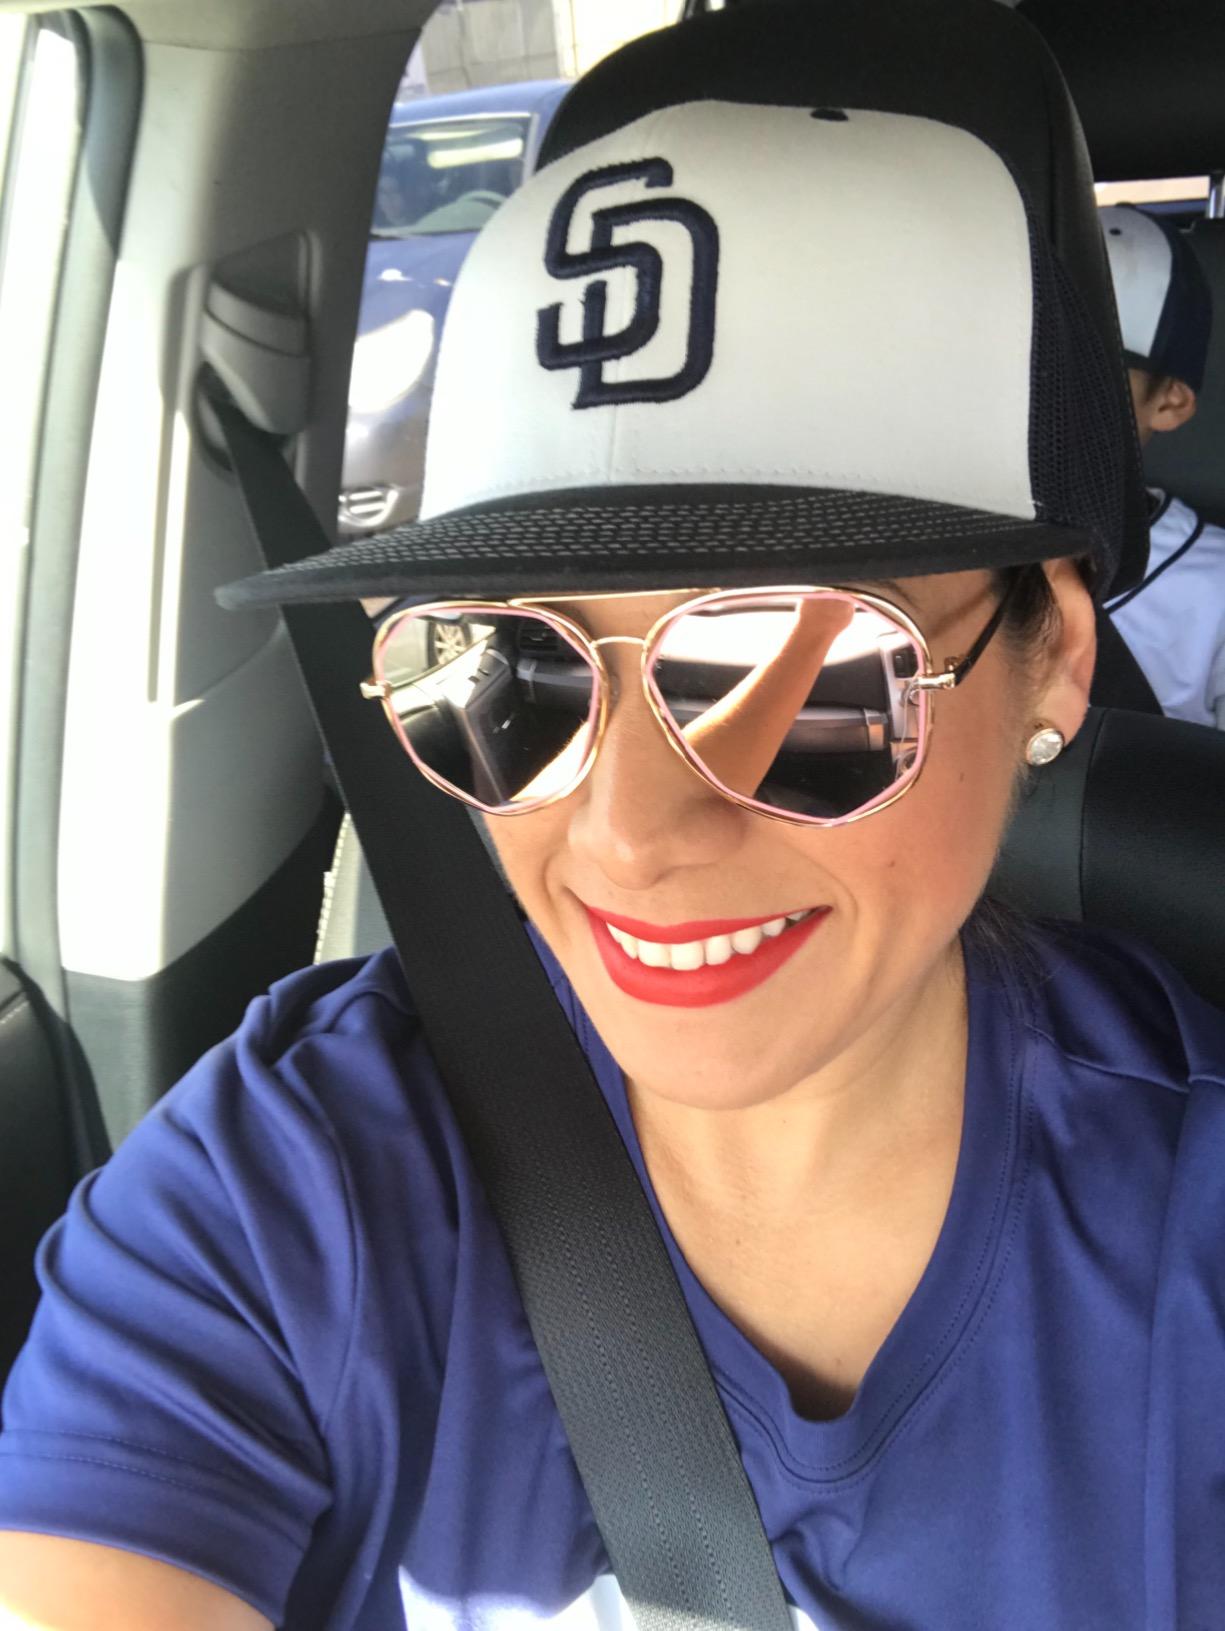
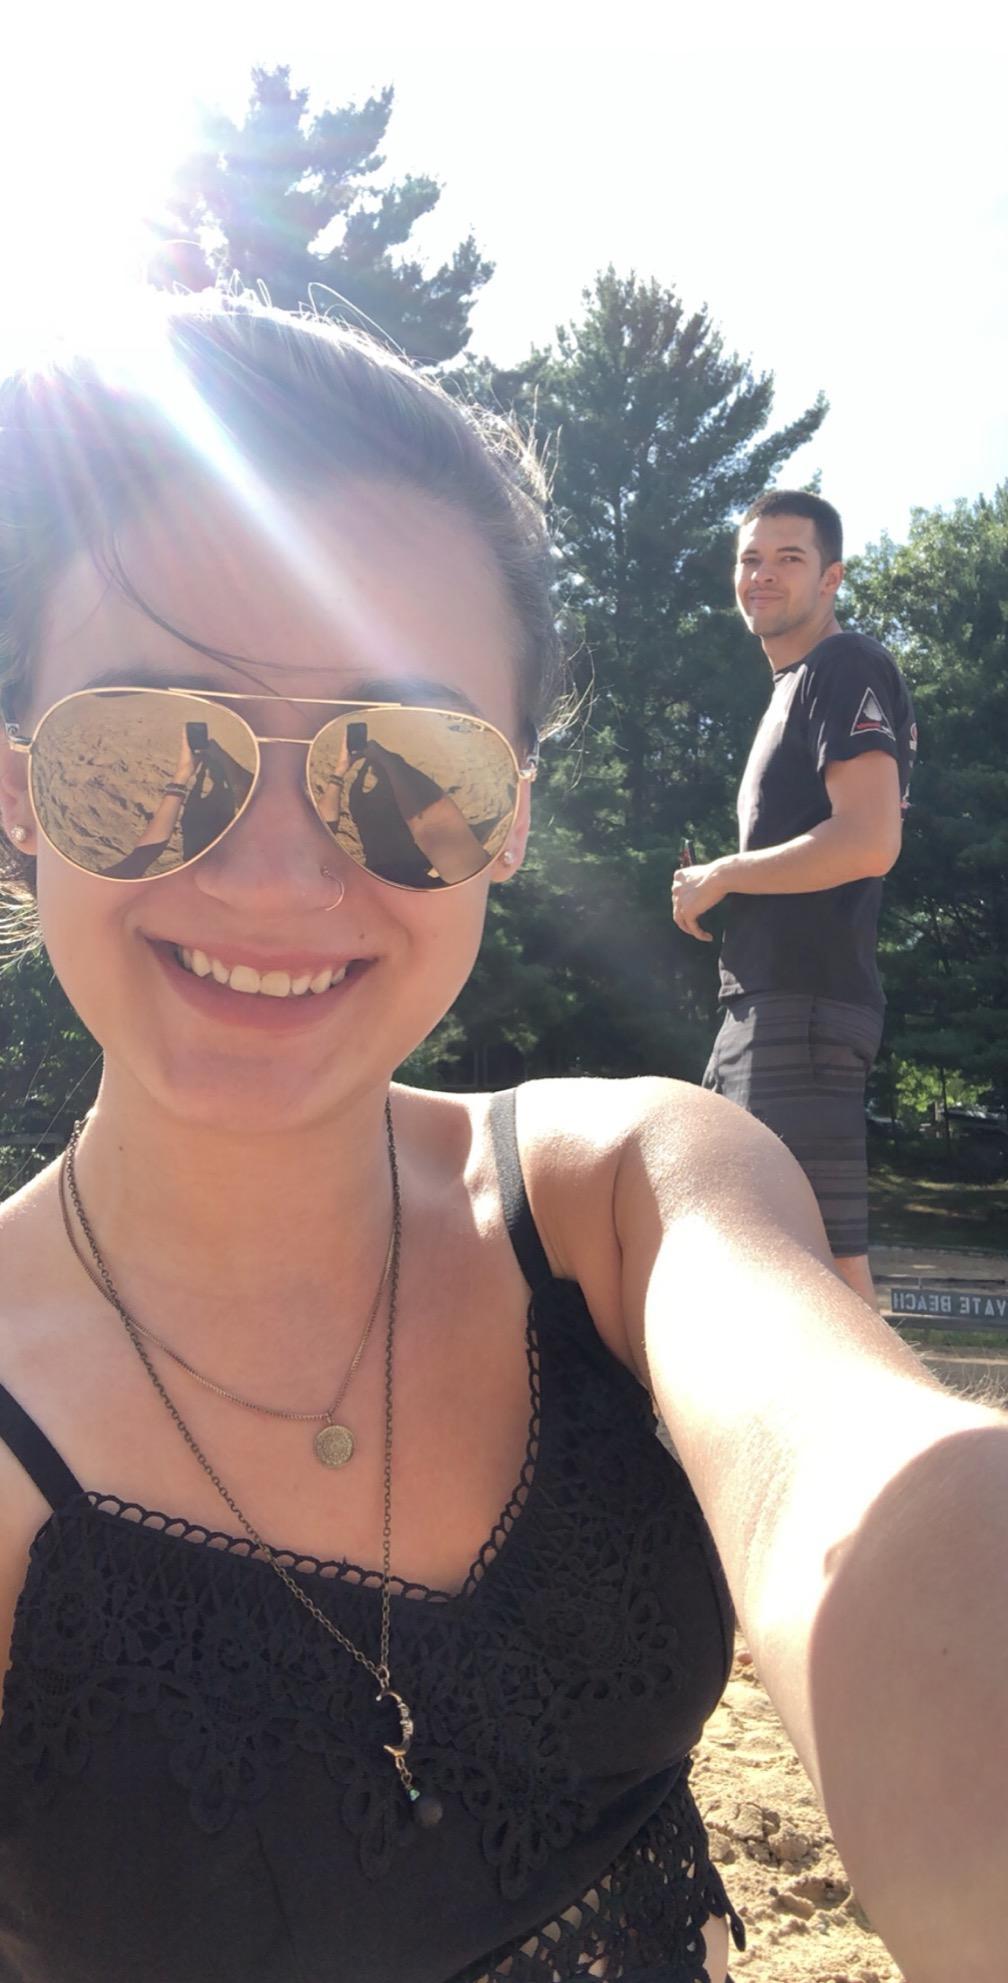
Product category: accessories_sunglasses
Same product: no